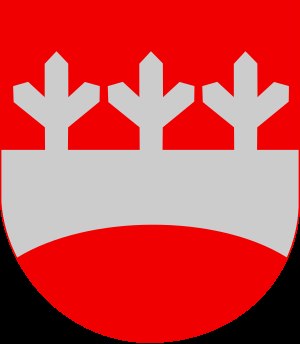
Mänttä-Filpula
Mänttä-Filpulas byvåben
Mänttä-Filpula er en bykommune i landskabet Birkaland i det vestlige Finland. Kommunen og landskabet hører under Vest og Indre Finlands regionsforvaltning.